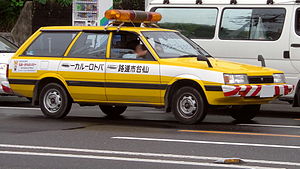
Subaru L-serie / Modeller
Subaru L-serien var en lille mellemklassebil fra Subaru fremstillet mellem efteråret 1971 og midten af 1994.